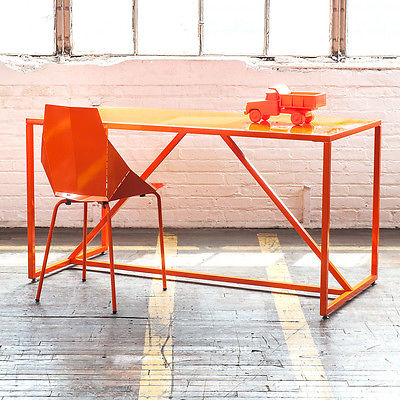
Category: chair